Davey O'Brien

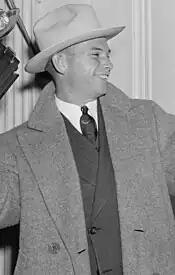
O'Brien 1938

Robert David O'Brien (June 22, 1917 – November 18, 1977) was an American football quarterback who played in the National Football League (NFL) with the Philadelphia Eagles for two seasons. He played college football for the TCU Horned Frogs, where he won the Heisman Trophy and the Maxwell Award in 1938, the first quarterback to win either. He was the fourth overall pick of the 1939 NFL draft. O'Brien was inducted into the College Football Hall of Fame in 1955.